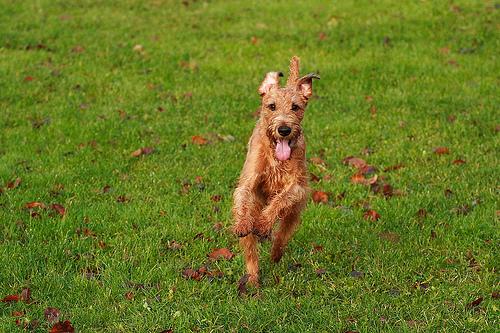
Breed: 207-n000036-Irish_terrier